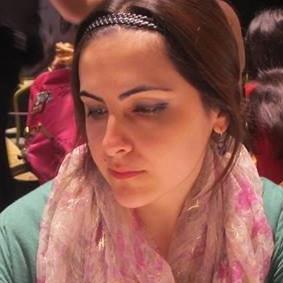
Age: 29